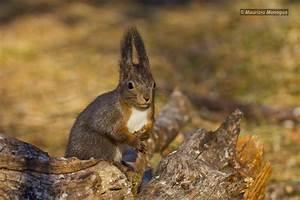
squirrel